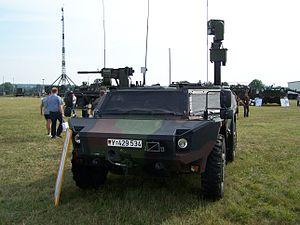
Krauss-Maffei Wegmann est une entreprise allemande issue de la fusion des entreprises J.A Maffei et Krauss et Co, qui donne naissance à la Krauss-Maffei, avant en 1999 de fusionner avec Wegmann. Elle fabrique à l'origine des locomotives pour fabriquer ensuite des machines-outil pour la production d'éléments en matière plastique et produit de nombreux véhicules militaires.
La Heer est la composante terrestre de la Bundeswehr allemande. Plus généralement, le substantif allemand « Heer » désigne l'armée de terre d'un pays.